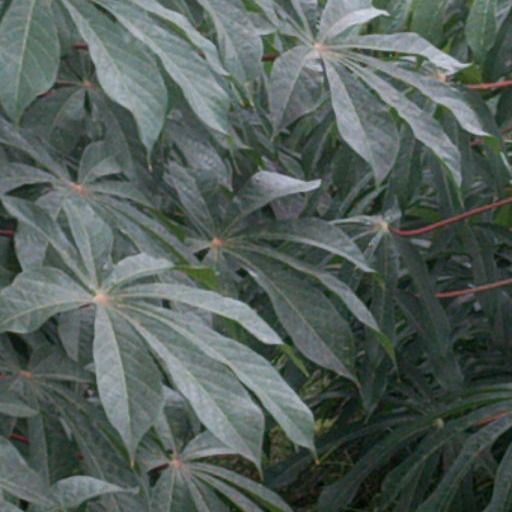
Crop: cassava